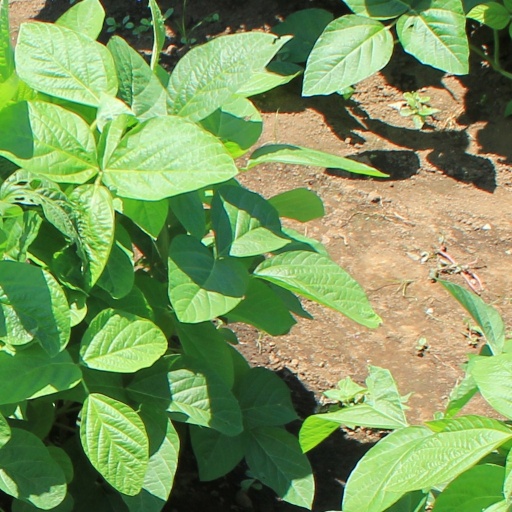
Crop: soybean